Sebastian Mila

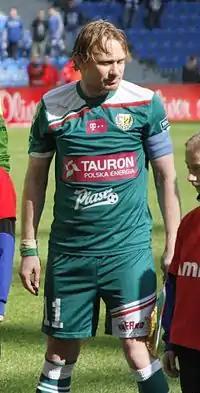
Sebastian Mila pre-match with Śląsk Wrocław, wearing his Lechia Gdańsk sweat band (2012)

Sebastian Mila (born 10 July 1982) is a Polish former professional footballer who played as an attacking midfielder. He was most recently the assistant coach of the Poland national team.